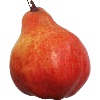
Label: Pear Red 1